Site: saxony
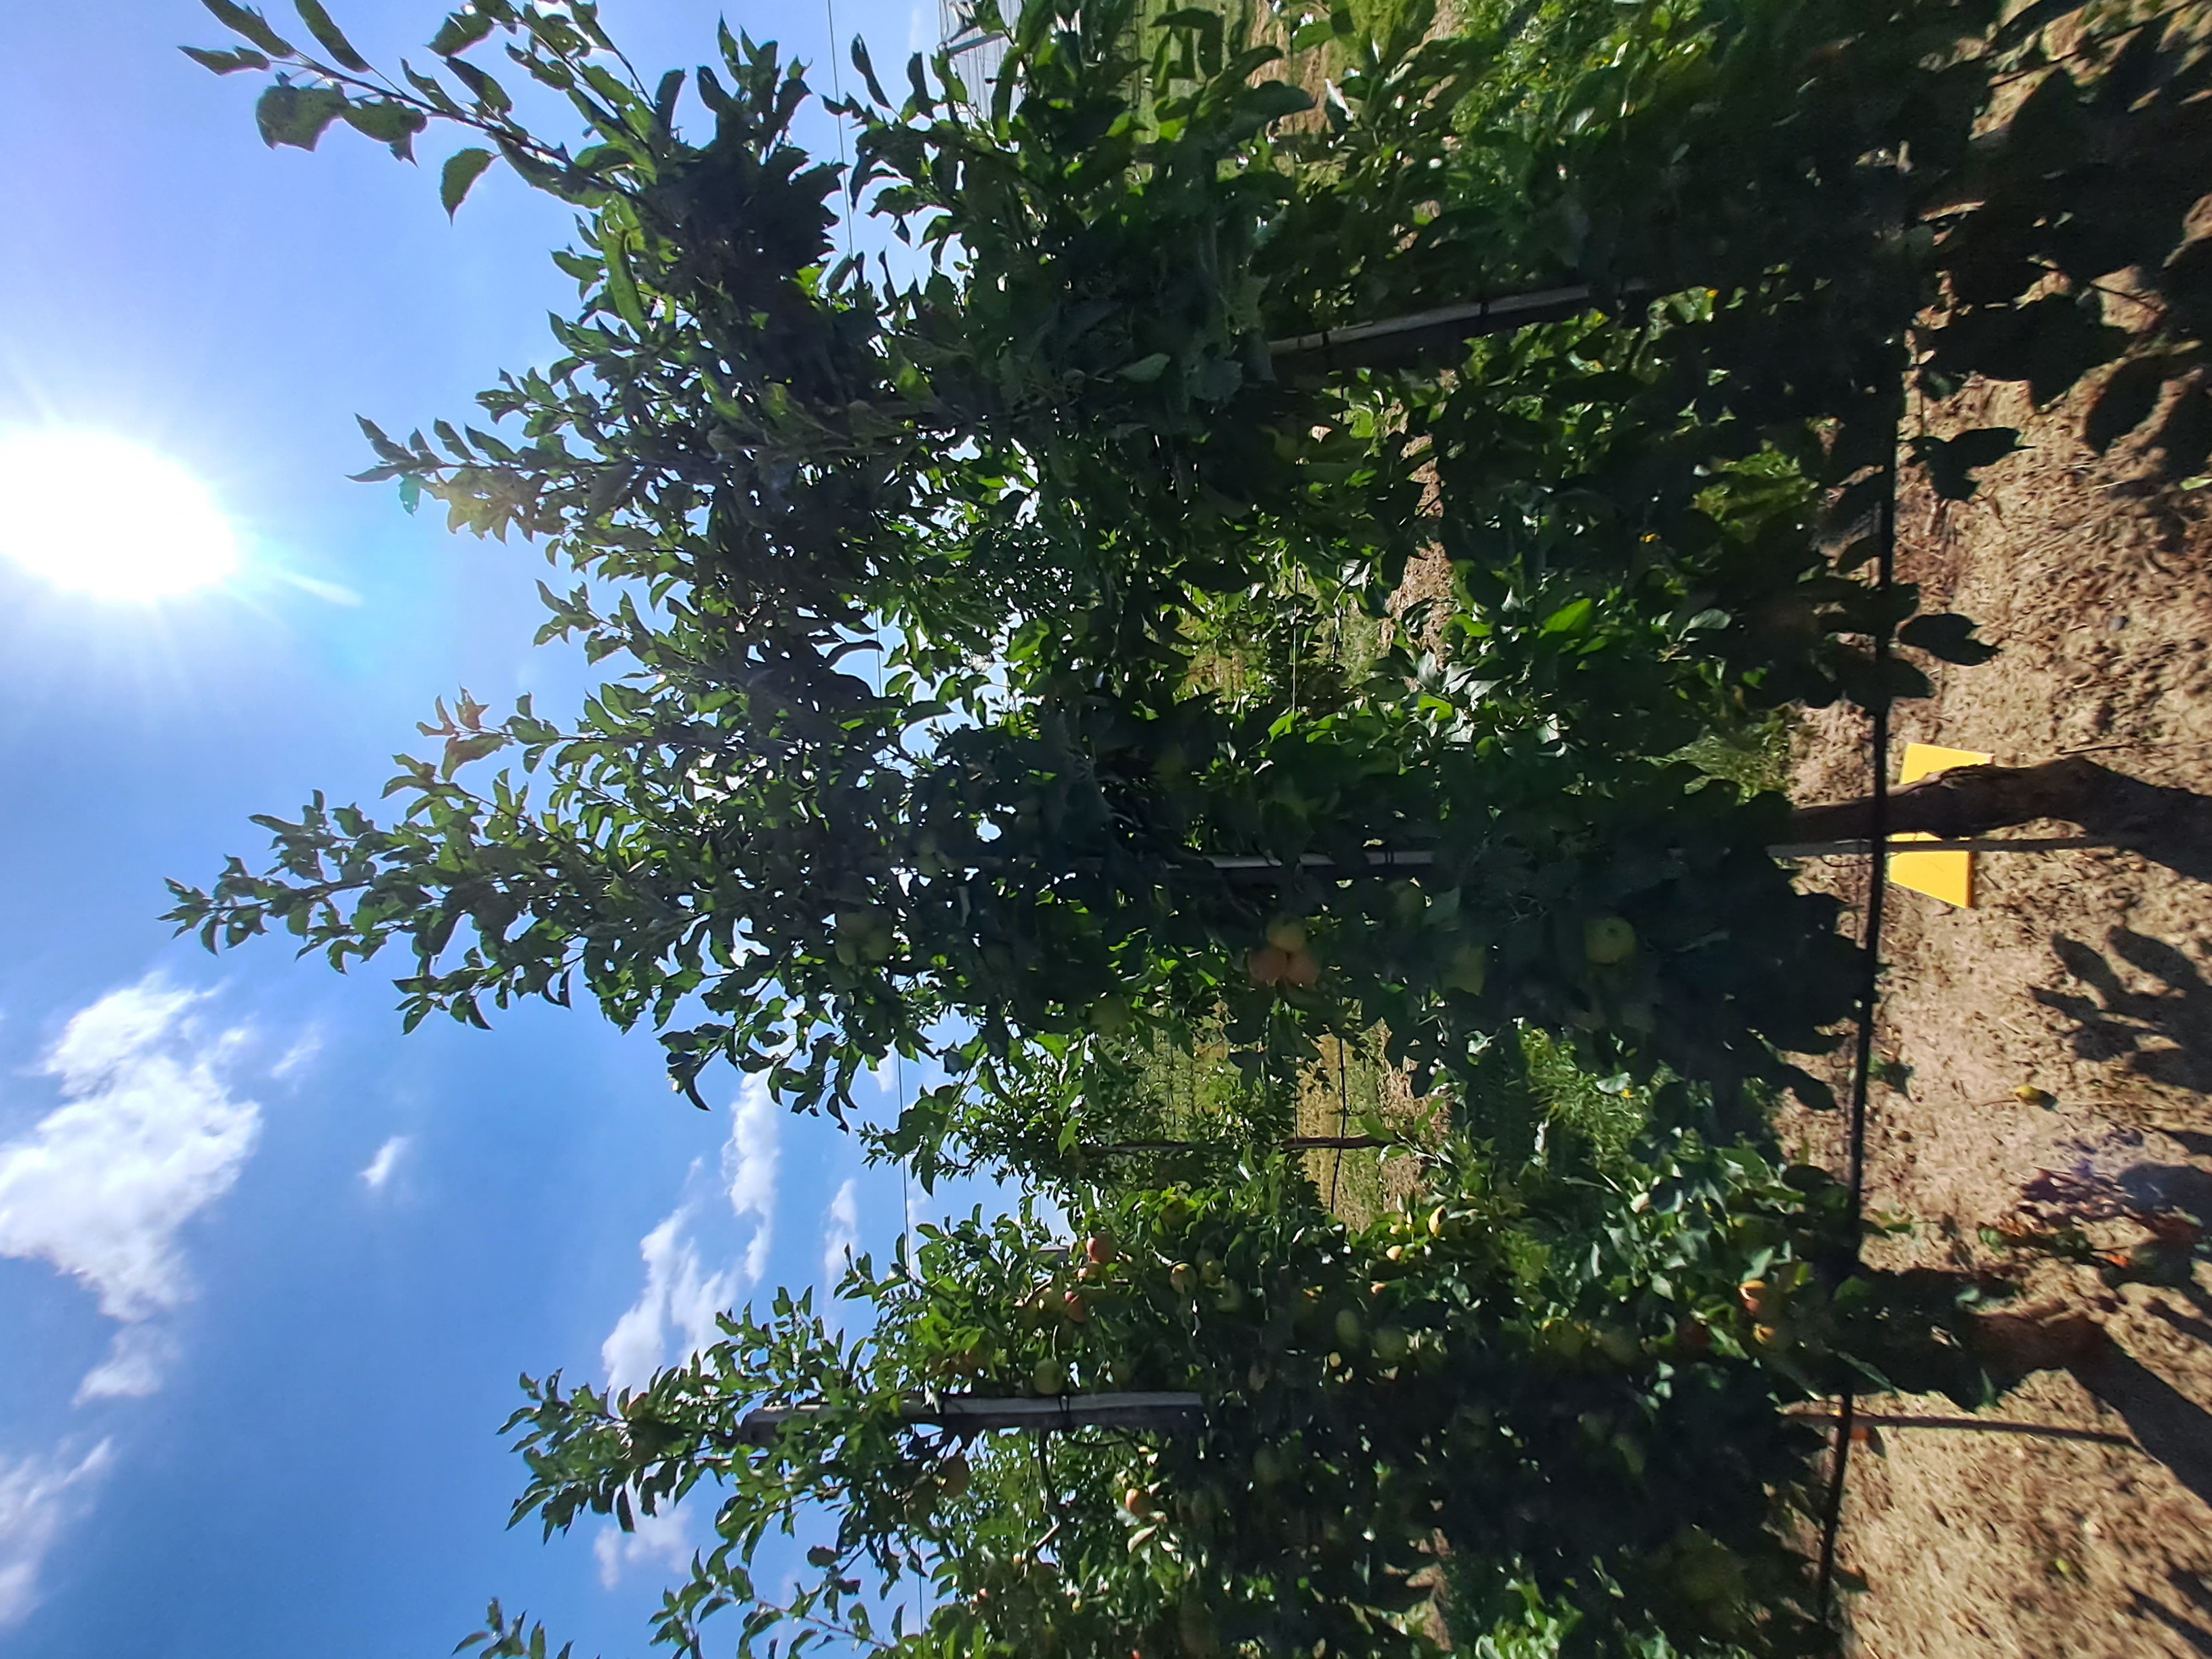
Growth stage (BBCH 81): Maturity of fruit and seed